Malin Sea

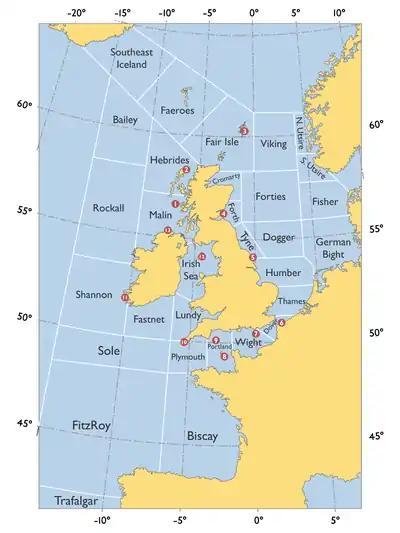
The Malin shipping forecast zone approximates the Malin Sea

The Malin Sea is a marginal sea of the North-East Atlantic over the Malin Shelf, the continental shelf north of Ireland and southwest of Scotland. It is connected to the Irish Sea by the North Channel, and overlaps the Inner Seas off the West Coast of Scotland. Of the UK Shipping Forecast areas, the Malin Sea covers most of Malin, and by some definitions extends into Rockall. The area is within the exclusive economic zones of Ireland and the United Kingdom.